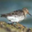
Label: bird